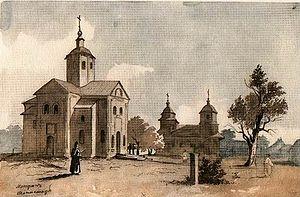
Les monastères d'Ukraine dépendent principalement des cinq églises qui coexistent en Ukraine :